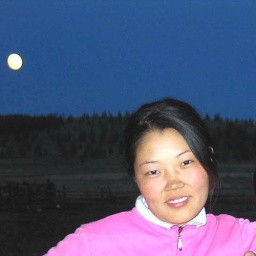
girl in pink